Hispano-Suiza H6B Dubonnet Xenia

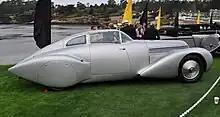
H6B Dubonnet Xenia side view

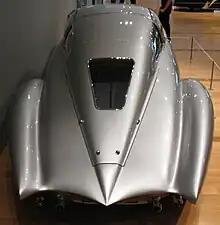
View of the teardrop shaped rear end from above

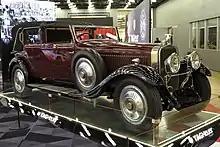
1929 Hispano-Suiza H6B

In the 1920s, André Dubonnet became involved with automobiles as a racing driver for Bugatti and Hispano-Suiza, participating in Grand Prix events like the 1926 Targa Florio and winning the 1922 Autumn Grand Prix at Monza. During this time, Dubonnet developed an automobile steering and suspension system, the "système Dubonnet". The Dubonnet suspension featured an independent coil spring and shock absorber system that traded durability for a reduction of unsprung weight and increased comfort.